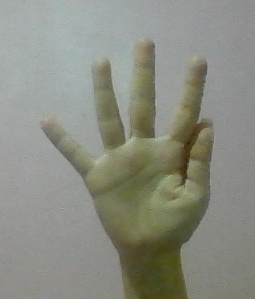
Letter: sheen